Lessinia

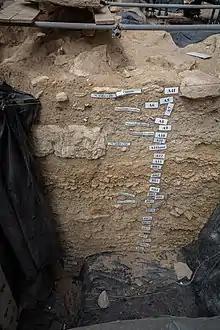
Excavation in Fumane Cave showing the various layers attributable to different historical eras

Enclosed on the north by the deep and wild Val di Ronchi and the majestic Carega Group, bounded on the east by the Val Leogra, on the southeast by the hills of Monteviale, on the southwest by the course of the Adige and the upper Veronese plain, and on the west by the Val Lagarina, it is almost a unit in itself within the Venetian Prealps. It is furrowed by numerous valleys that descend from the high pastures and fan out toward Verona and the plain.